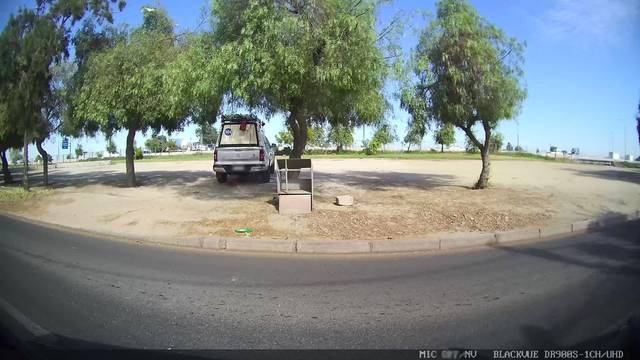
Region: Chile
Coordinates: -33.503, -70.695